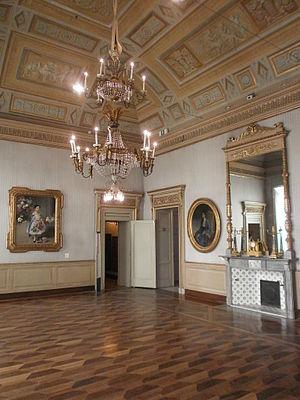
La villa royale de Milan, aujourd'hui villa comunale, connue aussi comme villa Belgioioso ou villa Bonaparte, est une villa italienne de style néoclassique construite entre 1790 et 1796 par l’architecte Leopoldo Pollack.